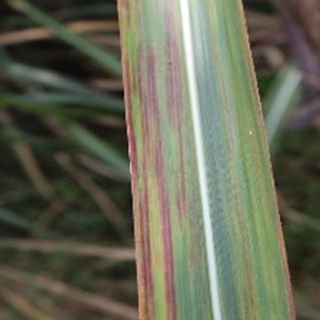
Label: sugarcane_bacterial_blight